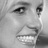
Emotion: happy